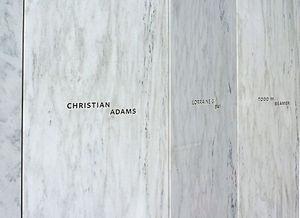
Le Flight 93 National Memorial est un mémorial dans le comté de Somerset, en Pennsylvanie, à environ 3,2 kilomètres au nord de Shanksville et 97 kilomètres au sud-est de Pittsburgh. Il est dédié aux victimes du vol 93 United Airlines qui a été détourné dans les attentats du 11 septembre 2001 et est situé sur le site même du crash.